Fuzhou

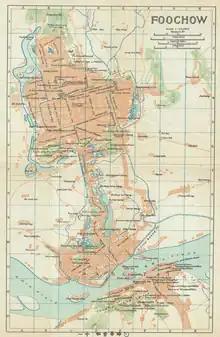
1924 map of Foochow

Fuzhou was one of the most important Protestant mission fields in China. On January 2, 1846, the first Protestant missionary, Rev. Stephen Johnson (missionary) from ABCFM, entered the city and soon set up the first missionary station there. ABCFM was followed by the Methodist Episcopal Missionary Society that was led by Revs. M. C. White and J. D. Collins, who reached Fuzhou in early September 1847. The Church Missionary Society also arrived in the city in May 1850. These three Protestant agencies remained in Fuzhou until the Chinese Communist Revolution in the 1950s, leaving a rich heritage in Fuzhou's Protestant culture. They supported the creation of hospitals and schools, including the Woolston Memorial Hospital, run by the American-trained Hü King Eng.